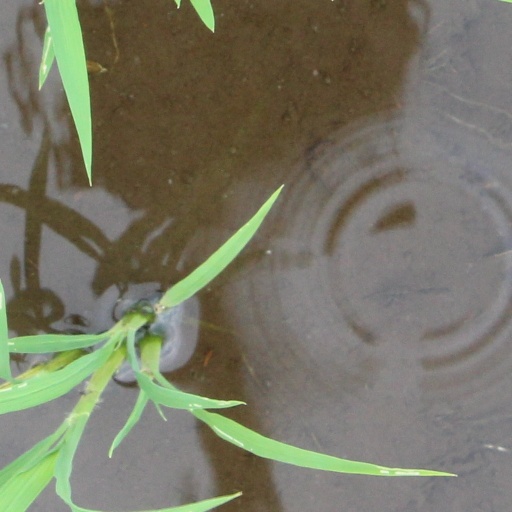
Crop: rice